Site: brandenburg
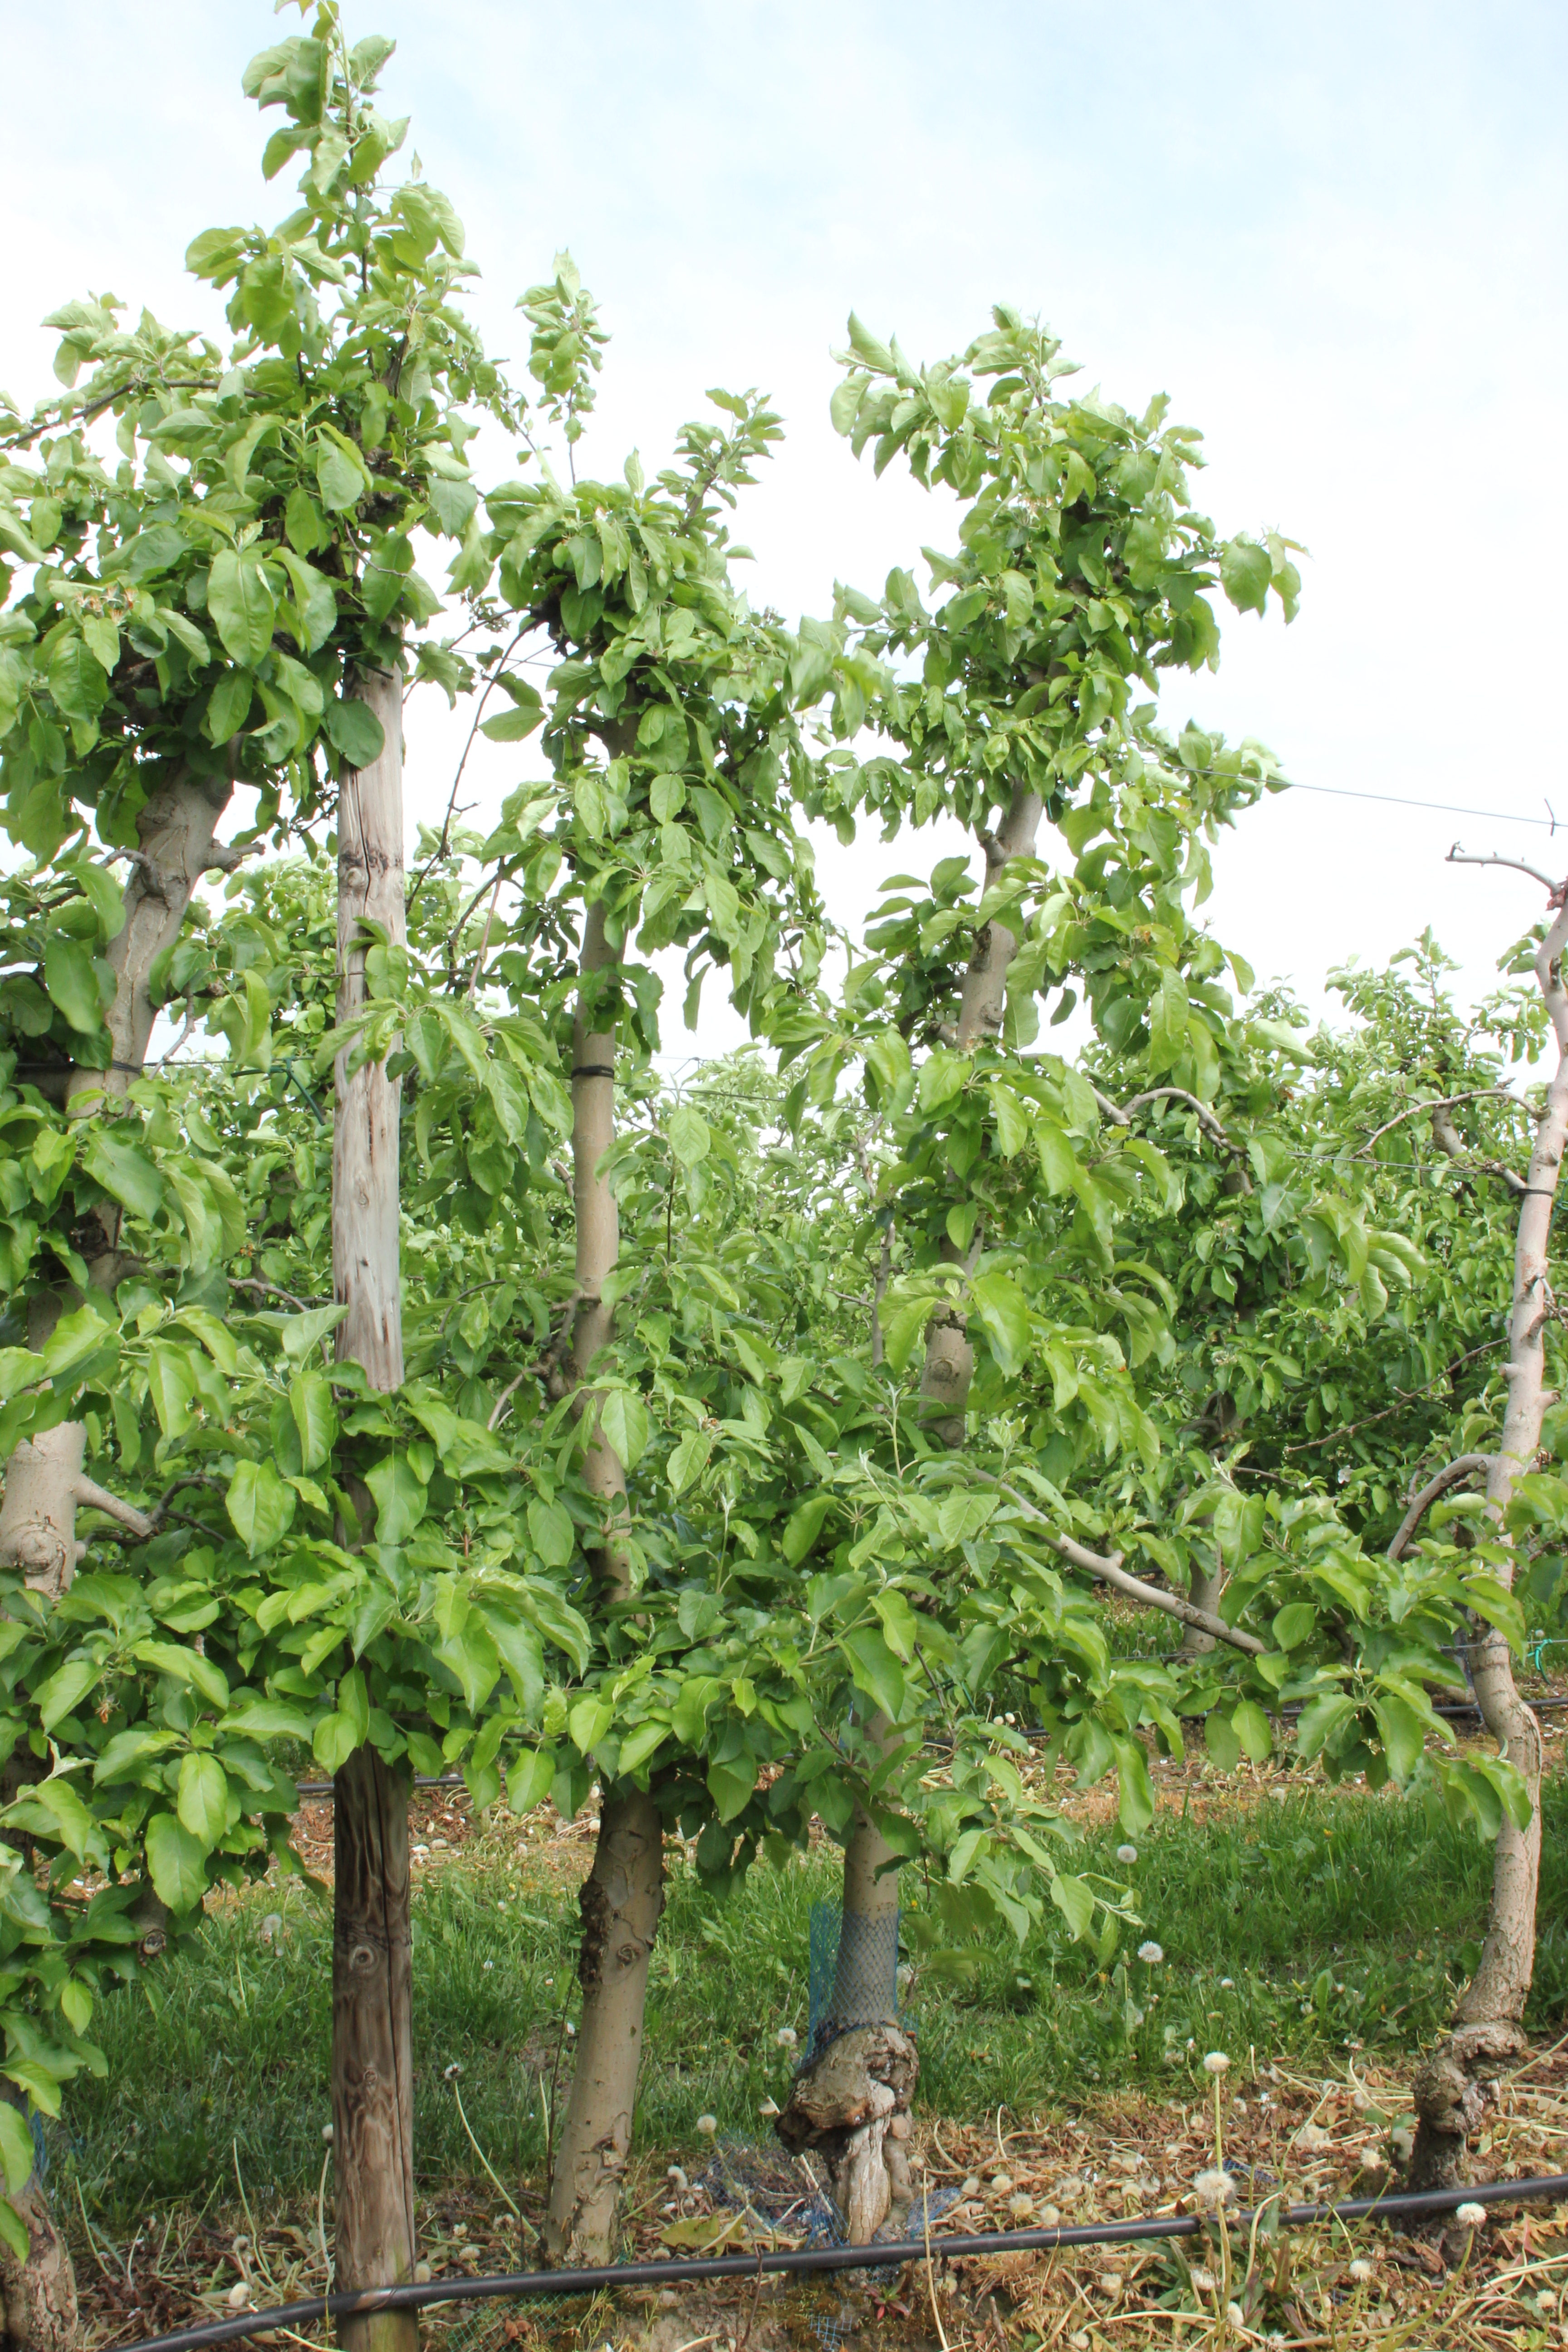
Growth stage (BBCH 67): Flowering